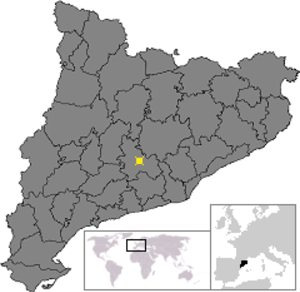
Igualada est une commune de la province de Barcelone, en Catalogne, en Espagne, de la comarque d'Anoia, située à 60 km environ de la capitale catalane.